Lumo (train operating company)

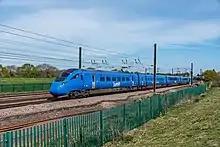
A Lumo Class 803, April 2022

Lumo offers a single-class service, with free Wi-Fi connectivity for all passengers. The company promotes itself as a “digital-first” operator, emphasising its focus on paperless ticketing options and its website. It also participates in the National Rail system and accepts interoperable tickets.